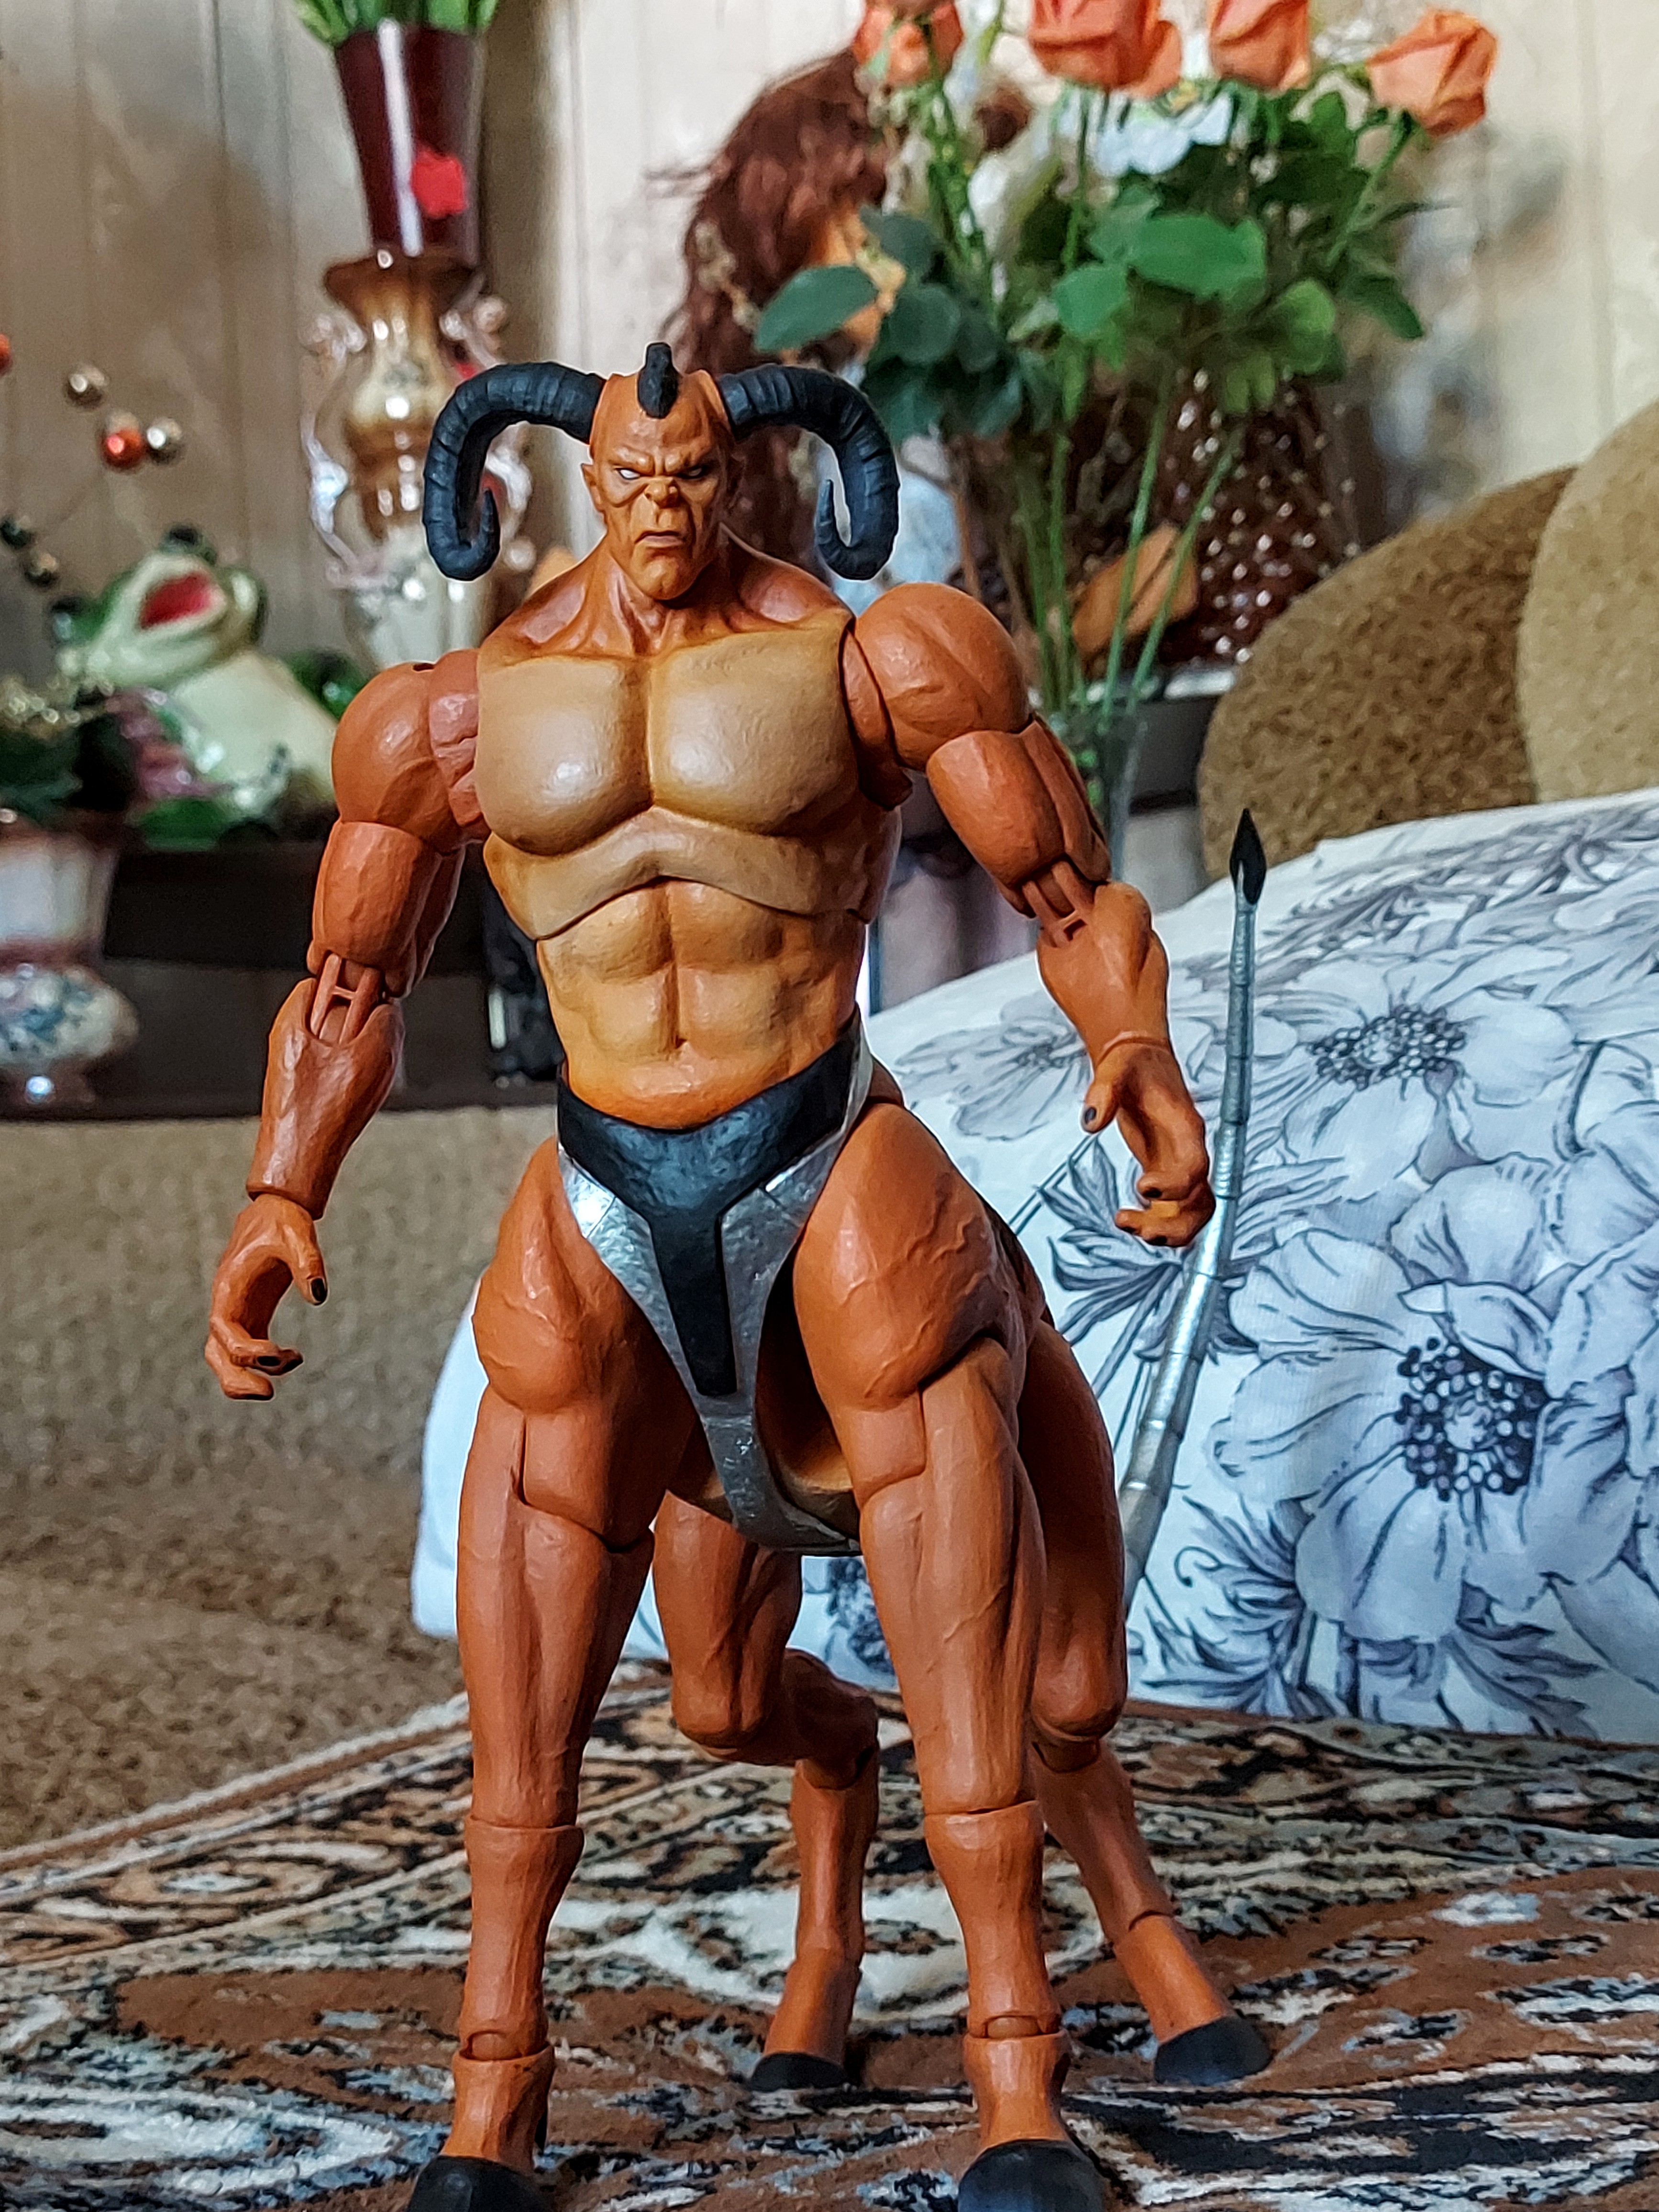
Shokan, storm, collectibles, warrior, fighter, action, figure, human body, bodybuilder, thigh, plant, chest, trunk, undergarment, abdomen, bodybuilding, Barechested, art, underpants, human leg, event, briefs, navel, toy, waist, fictional character, shorts, fiction, costume, action figure, competition event, vacation, mythology, figurine